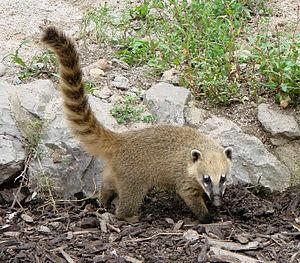
Jeune coati roux (Nasua nasua).Zoo d'Amiens.
Étant donnée l'immensité territoriale du pays et les variétés climatiques dues à des facteurs divers comme l'extension longitudinale de l'Argentine du nord au sud, les grandes différences d'altitude, le niveau des précipitations et de l'évaporation, les types de sols etc. le territoire de l'Argentine possède une grande quantité de biomes et de
Le Coati roux ou encore Coati à queue annelée ou Coati commun est une espèce de petit mammifères de l'ordre des Carnivores et de la famille des Procyonidae. C'est un animal arboricole, omnivore et grégaire qui vit dans les forêts d'Amérique du Sud. Même s'il est naturellement chapardeur et agressif, ce coati de la grosseur d'un chat est peu farouche avec l'homme. Il est possible de l'élever en captivité, en groupe, ou même comme animal de compagnie.